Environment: real
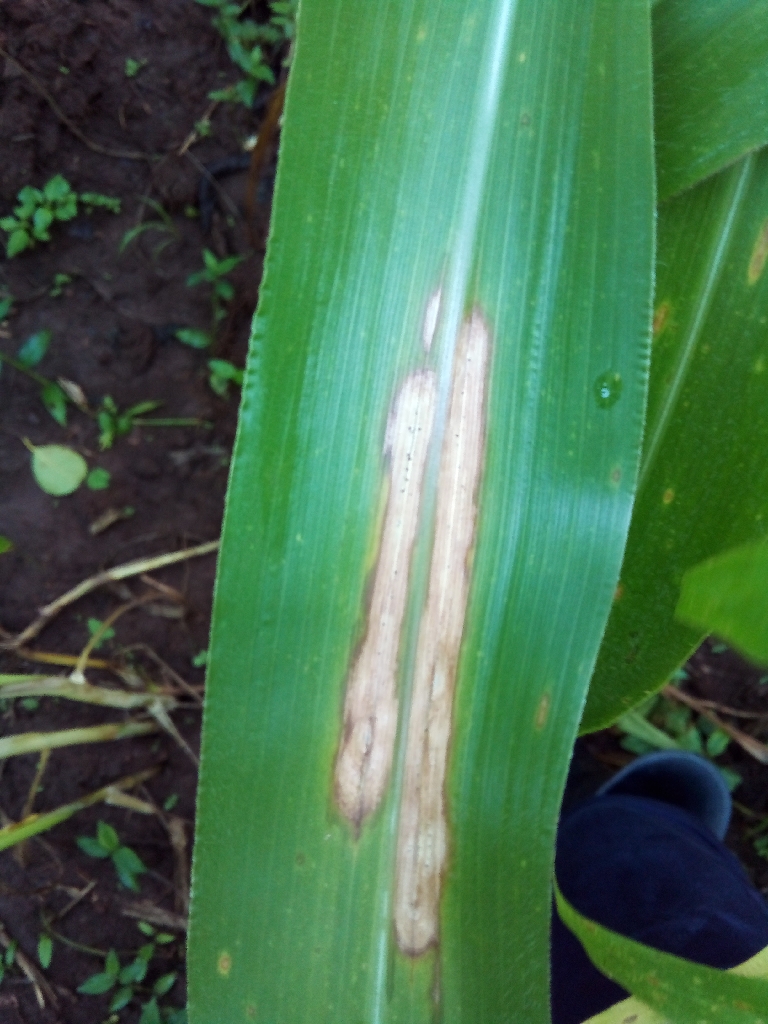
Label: northern_corn_leaf_blight